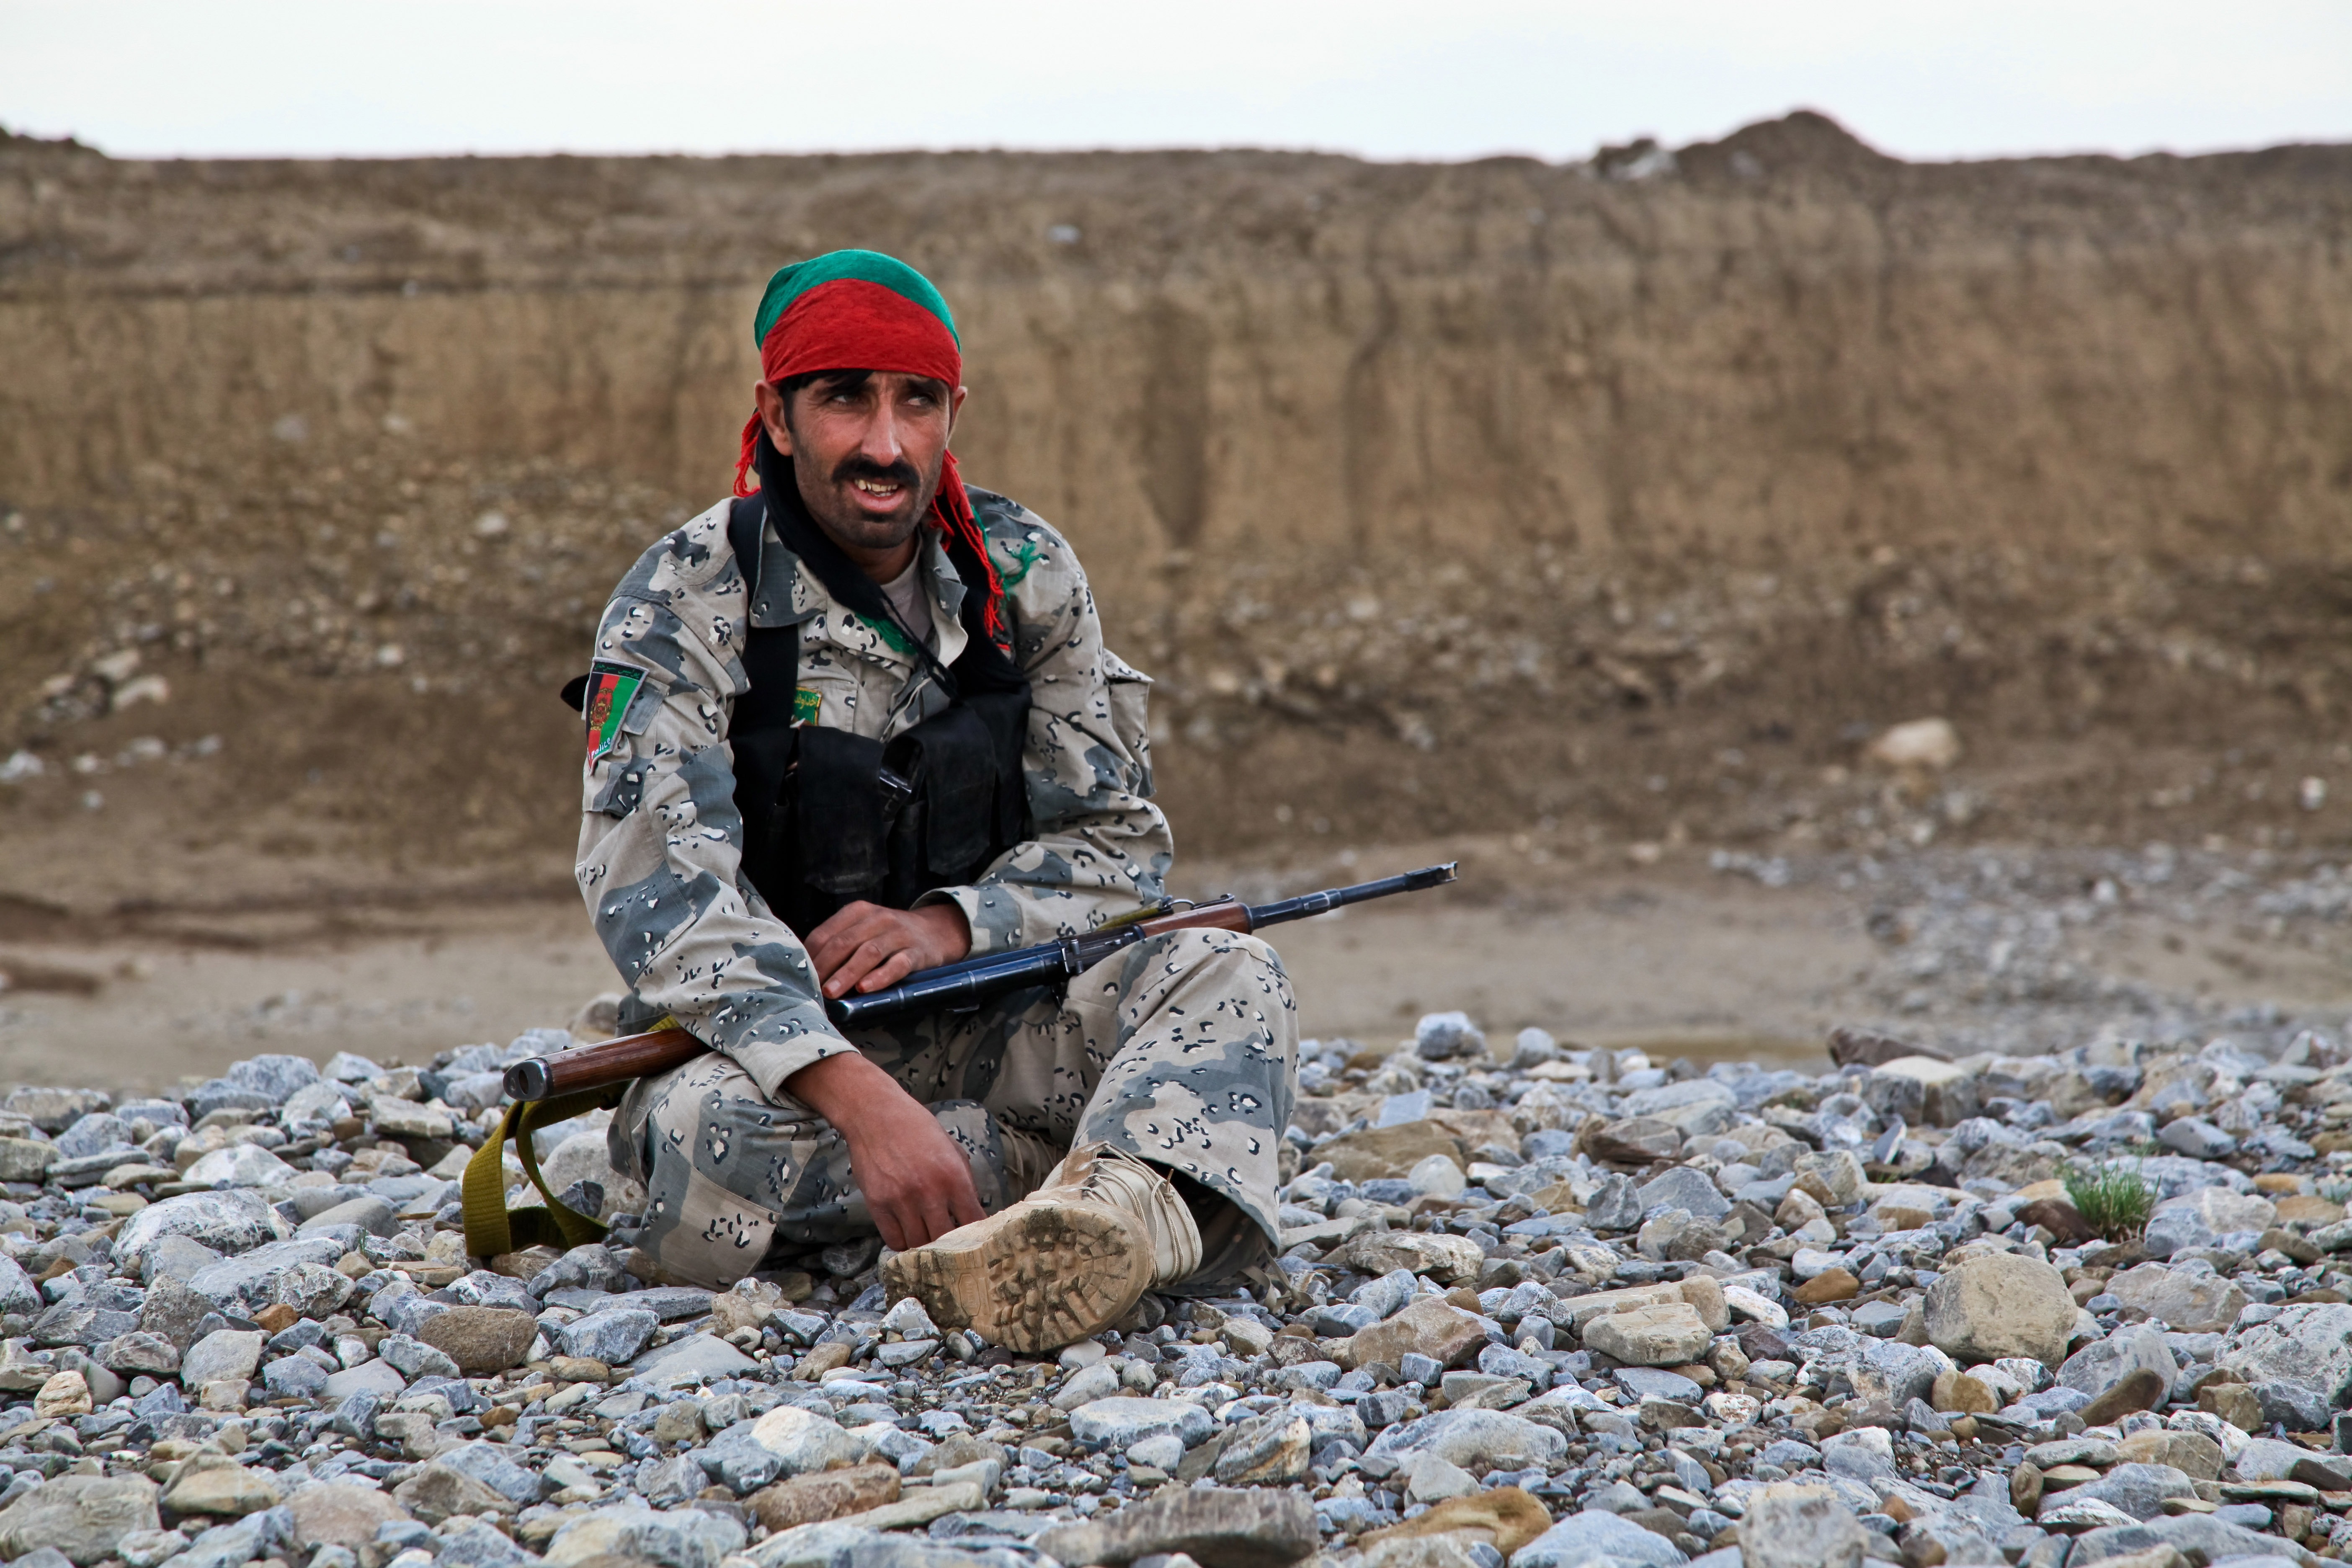
people, soldier, army, mud, weapon, war, rebel, shooting, geology, gun, fighter, dangerous, afghanistan, resistance, opposition, afghani, insurgent